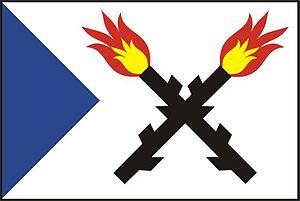
Bohuslavice nad Vláří est une commune du district de Zlín, dans la région de Zlín, en République tchèque. Sa population s'élevait à 369 habitants en 2018.